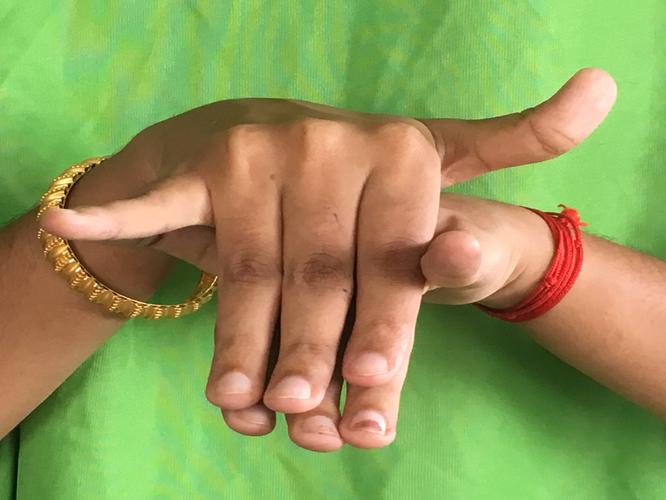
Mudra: Varaha
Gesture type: double_hand